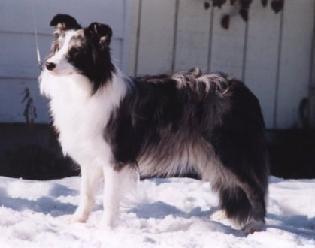
Border_collie